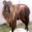
Label: deer